Downtown Fort Worth

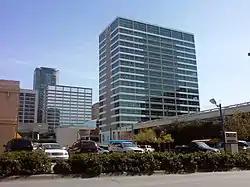
Tandy Center view from Belknap

Downtown Fort Worth is well-served by controlled-access highways, with freeways and parkways converging upon downtown from seven different directions: I-35W from the north and south, I-30 from the east and west, SH 121 from the northeast and southwest, and US 287 from the southeast. Other highways that serve the downtown area include Bus. US 287 (Commerce / Houston Streets), SH 199 (Henderson Street), Spur 280, and Spur 347 (Belknap / Weatherford Streets).